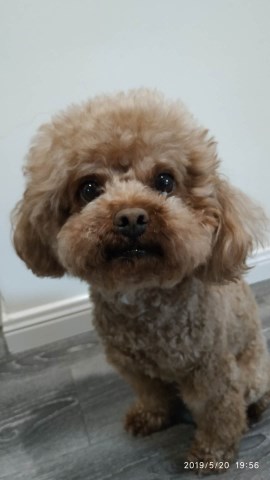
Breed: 7449-n000128-teddy